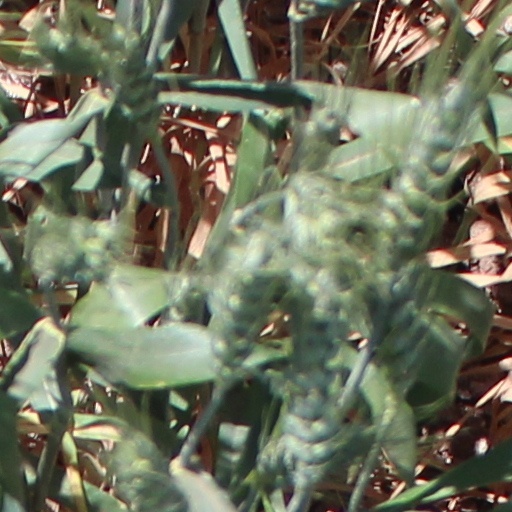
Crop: wheat